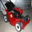
Label: lawn_mower